Slavery at American colleges and universities

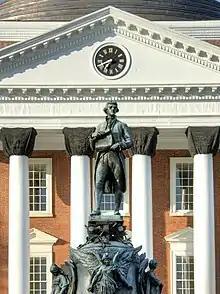
Thomas Jefferson, founder of the University of Virginia, enslaved more than 600 people in his lifetime

Isaac Royall Jr. was a wealthy merchant who donated land and funds to the university. He also funded the first professorship in law. The Royalls were so involved in the slave trade that "the labor of slaves underwrote the teaching of law in Cambridge." The Royall's legacy at Harvard is lasting: Harvard Law School adopted the family's crest as a part of its own. That crest features a blue background with three bushels of wheat. Until recently this connection was unknown to many. After it was revealed that Harvard Law had historic ties to slavery, Dean Martha L. Minow began telling incoming law students about the school's past. The law school retired the seal in 2016 and in 2019 announced the formation of a working group to design a new one. In August 2021, the school unveiled a new seal featuring an abstract motif inspired by the architecture of Austin Hall and Hauser Hall. In conjunction with the university's release of the Report on Harvard and the Legacy of Slavery in spring of 2022, the Law School announced the permanent retirement of the Royal Chair, which was funded by an original gift from the Royal family, would be retired and never occupied again.